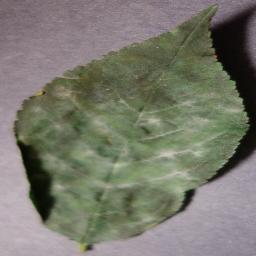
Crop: cherry
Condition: (including_sour)_powdery_mildew